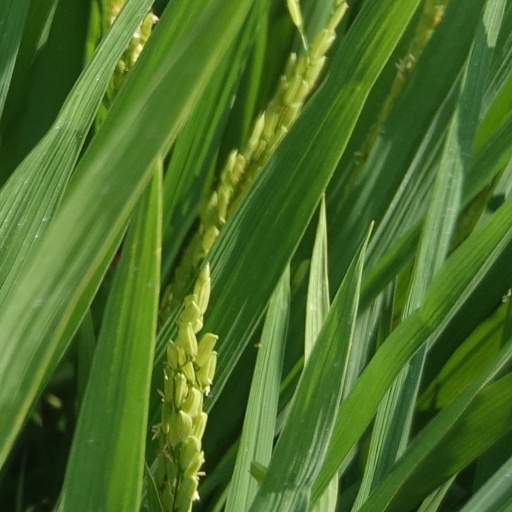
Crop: rice